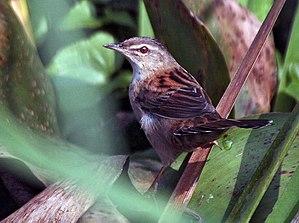
Helopsaltes est un genre de passereaux de la famille des Locustellidae. Il regroupe six espèces de locustelles.
La Locustelle de Pallas est une espèce de passereaux de la famille des Locustellidae, quelquefois encore classée dans celle des Sylviidae.